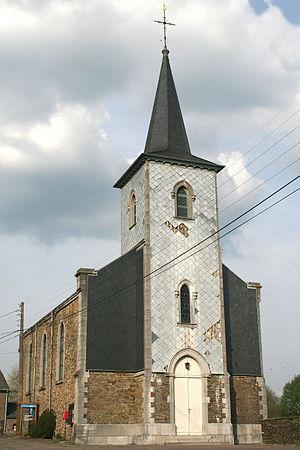
Vivy (Belgique)
Vivy est un village belge faisant partie de la ville de Bouillon, en Région wallonne et province de Luxembourg.